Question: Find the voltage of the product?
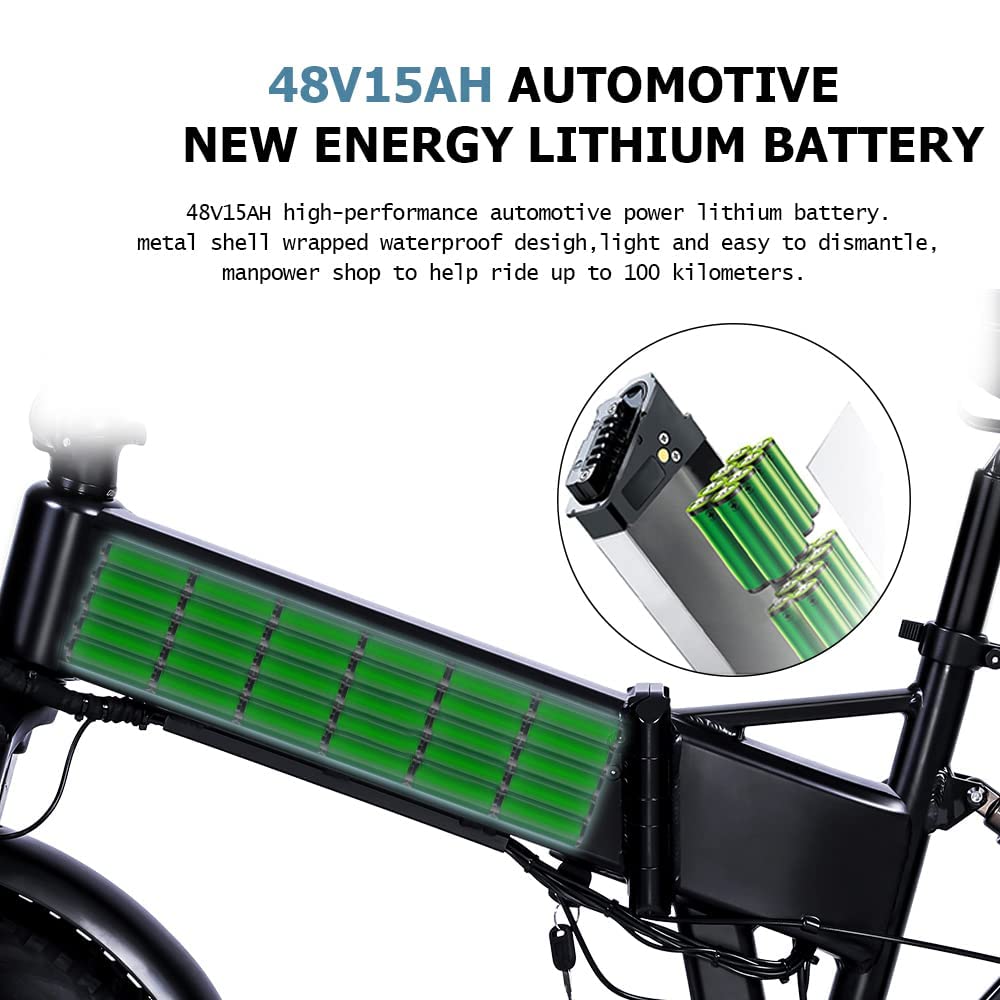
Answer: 48.0 volt